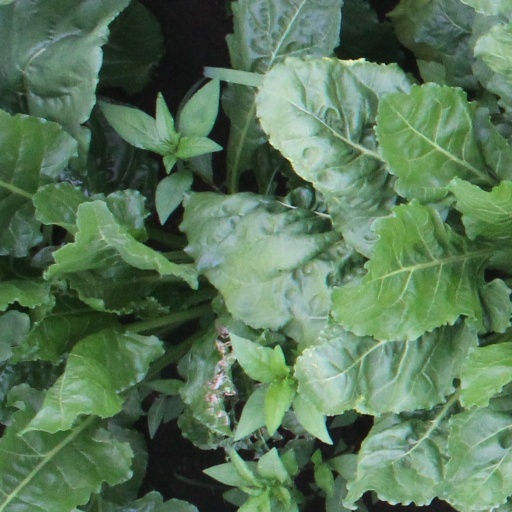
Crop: sugar beet